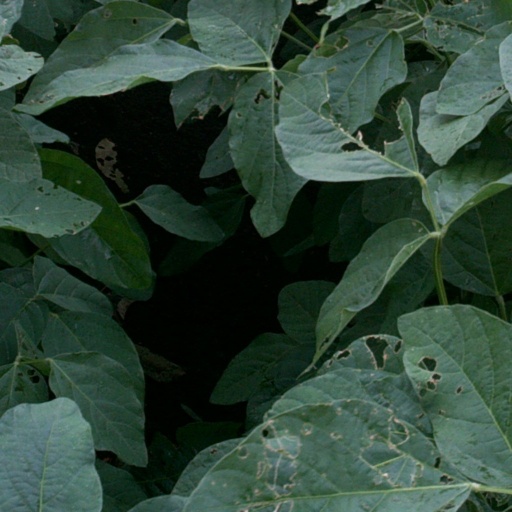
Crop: soybean